Normally unmanned installation

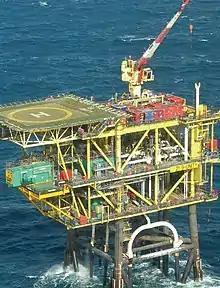
aerial view of the NUI "Forties Unity" at the Forties Oil Field

These generally were characterized by their small size, often consisting of just a well bay with a helipad on top.